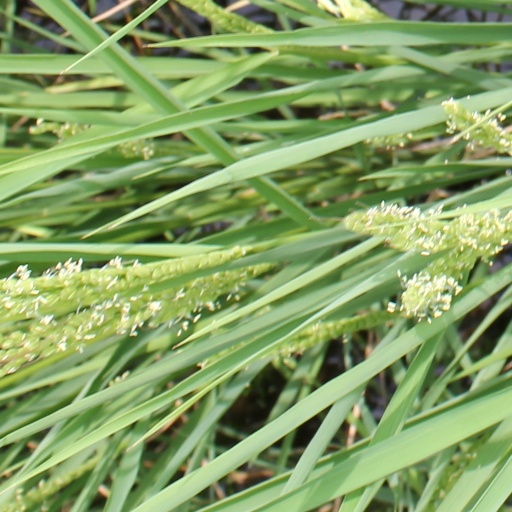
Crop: rice